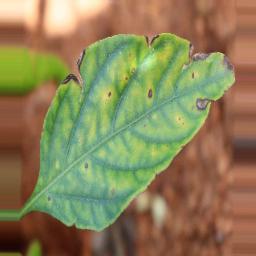
Label: nutritional